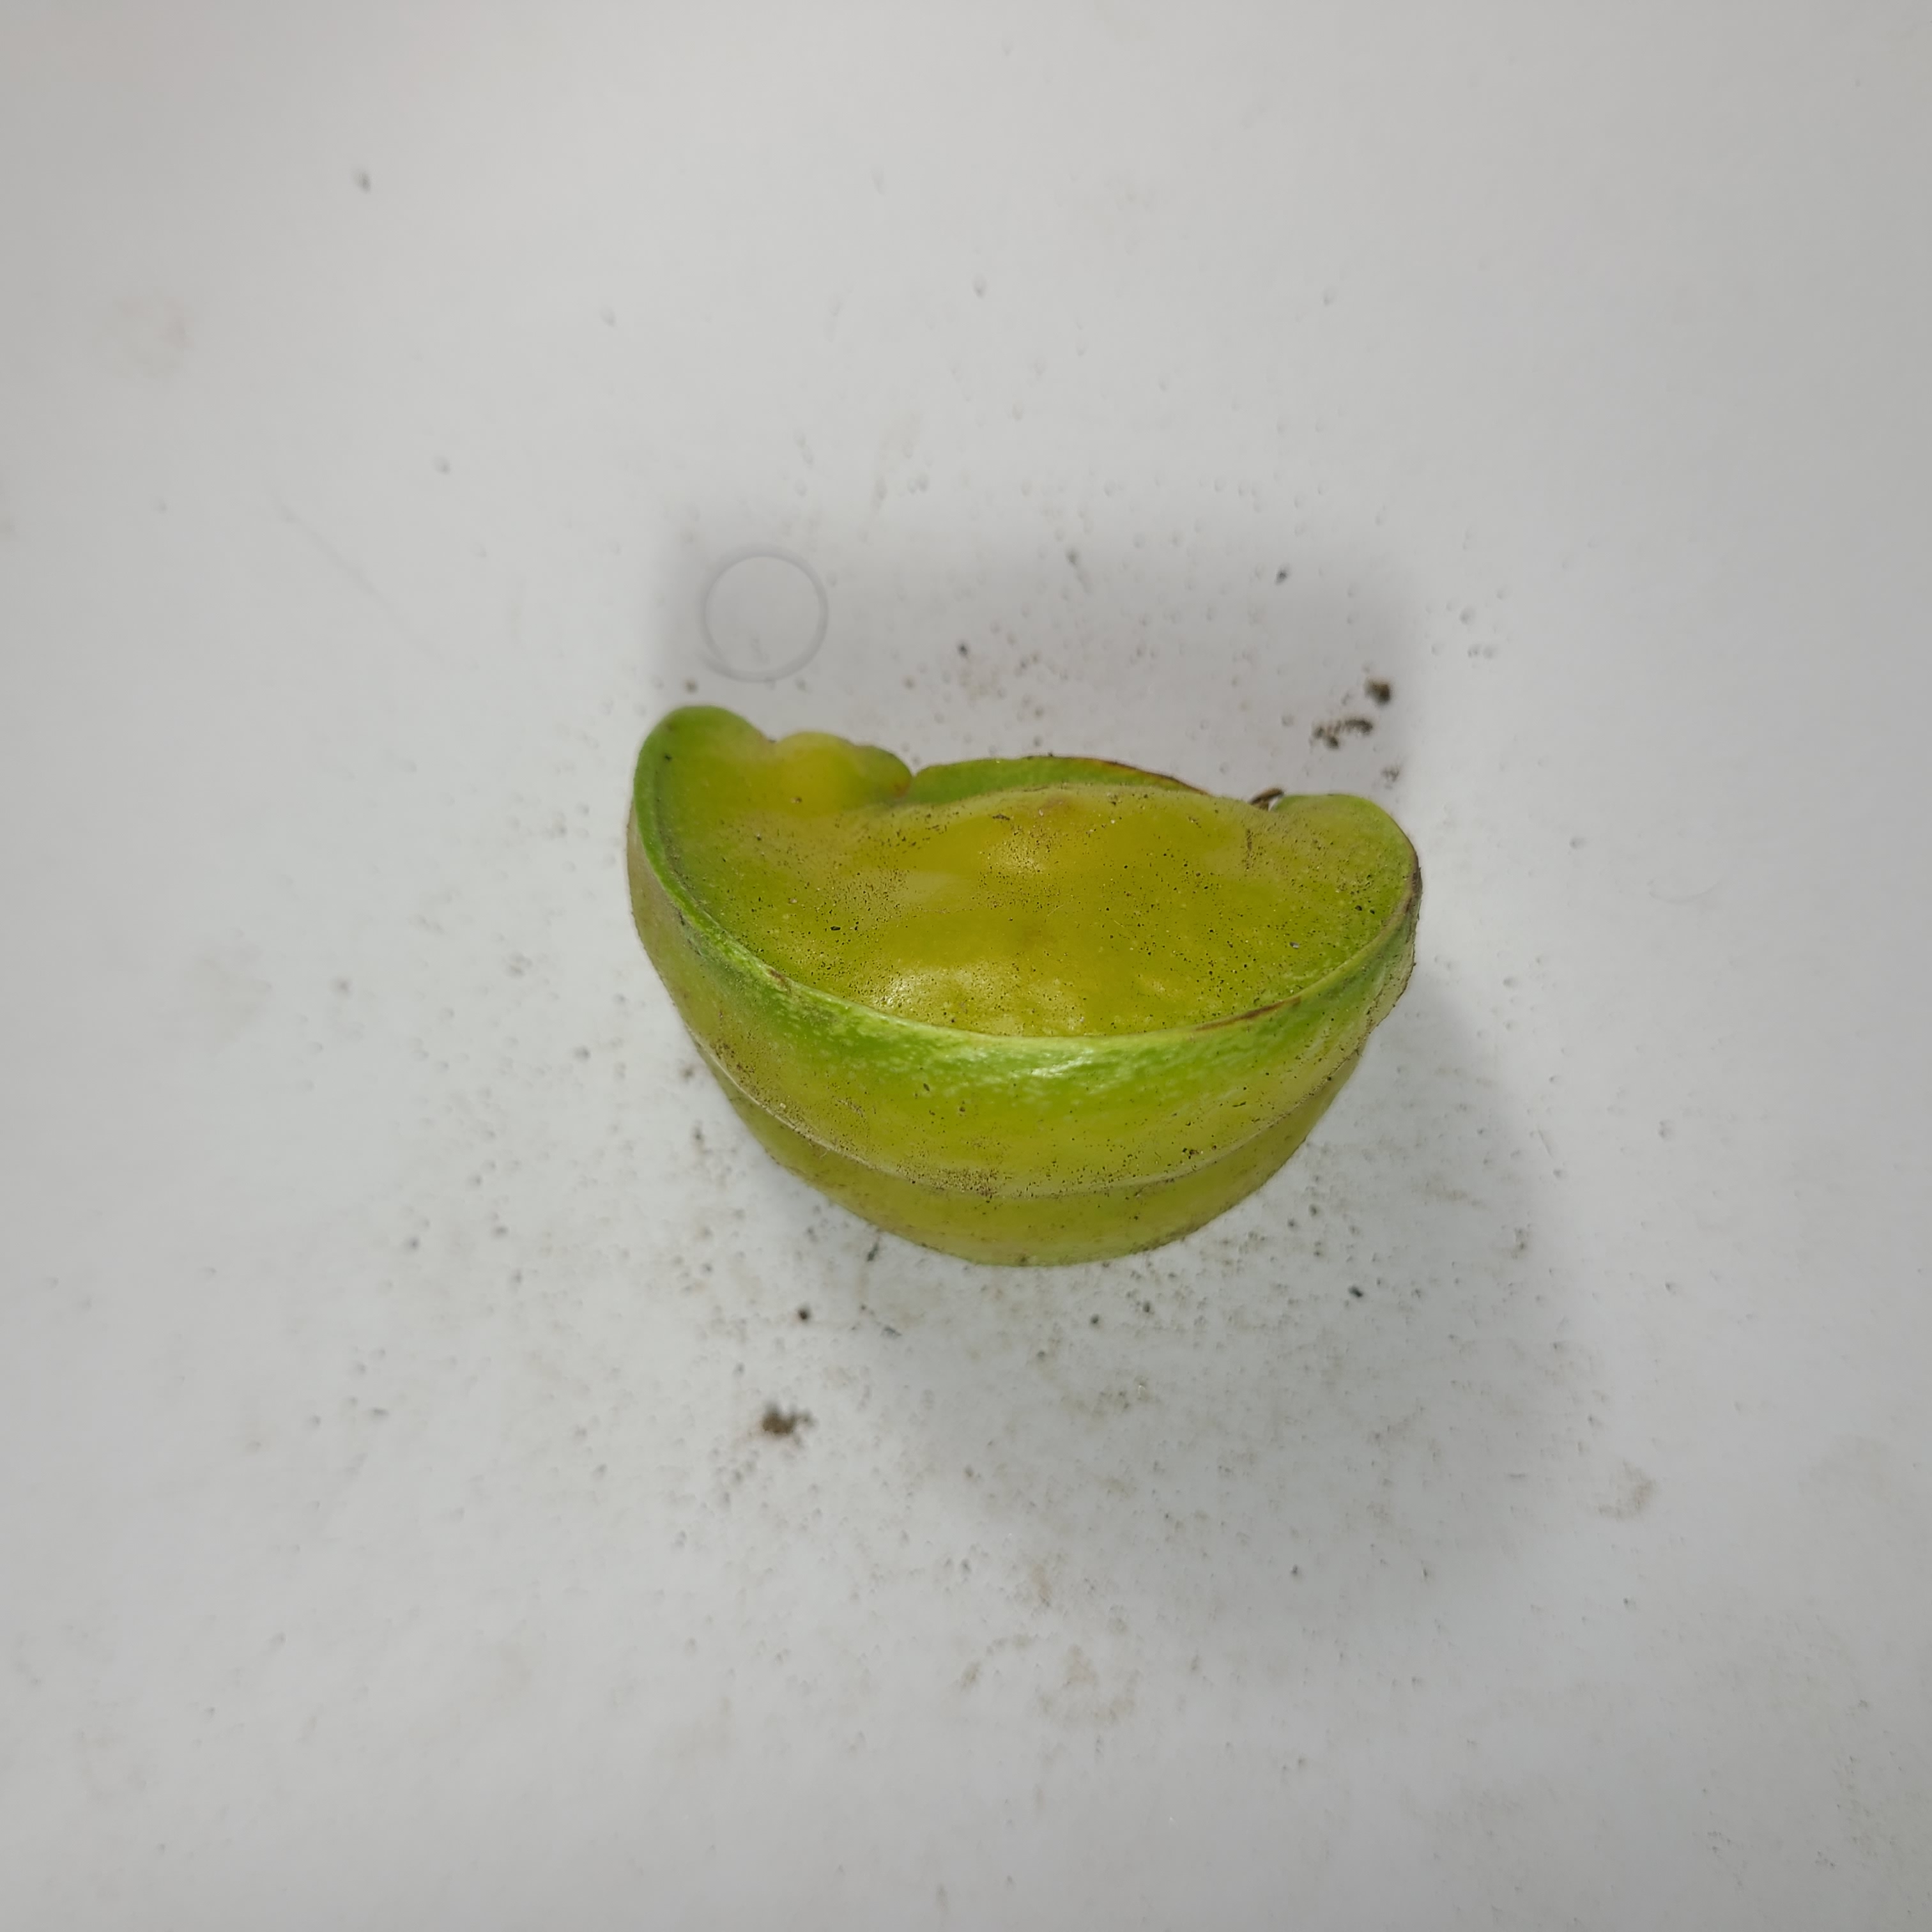
Label: Healthy Fruits